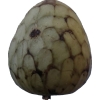
Label: cherimoya